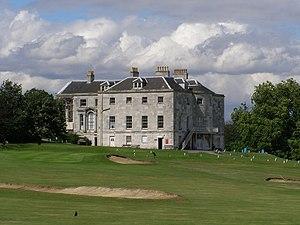
Beckenham Place Park est un grand parc de 96 hectares situé près de Beckenham, dans le quartier londonien de Lewisham. Il se trouve près de la frontière avec le London Borough of Bromley. Le manoir de style palladien qui a donné son nom au parc sert maintenant de centre communautaire et de café.